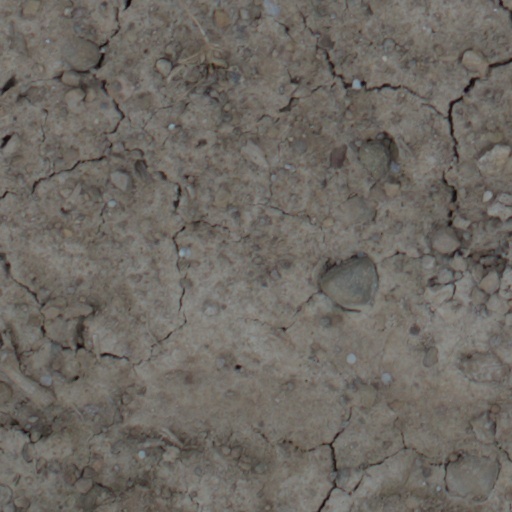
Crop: wheat